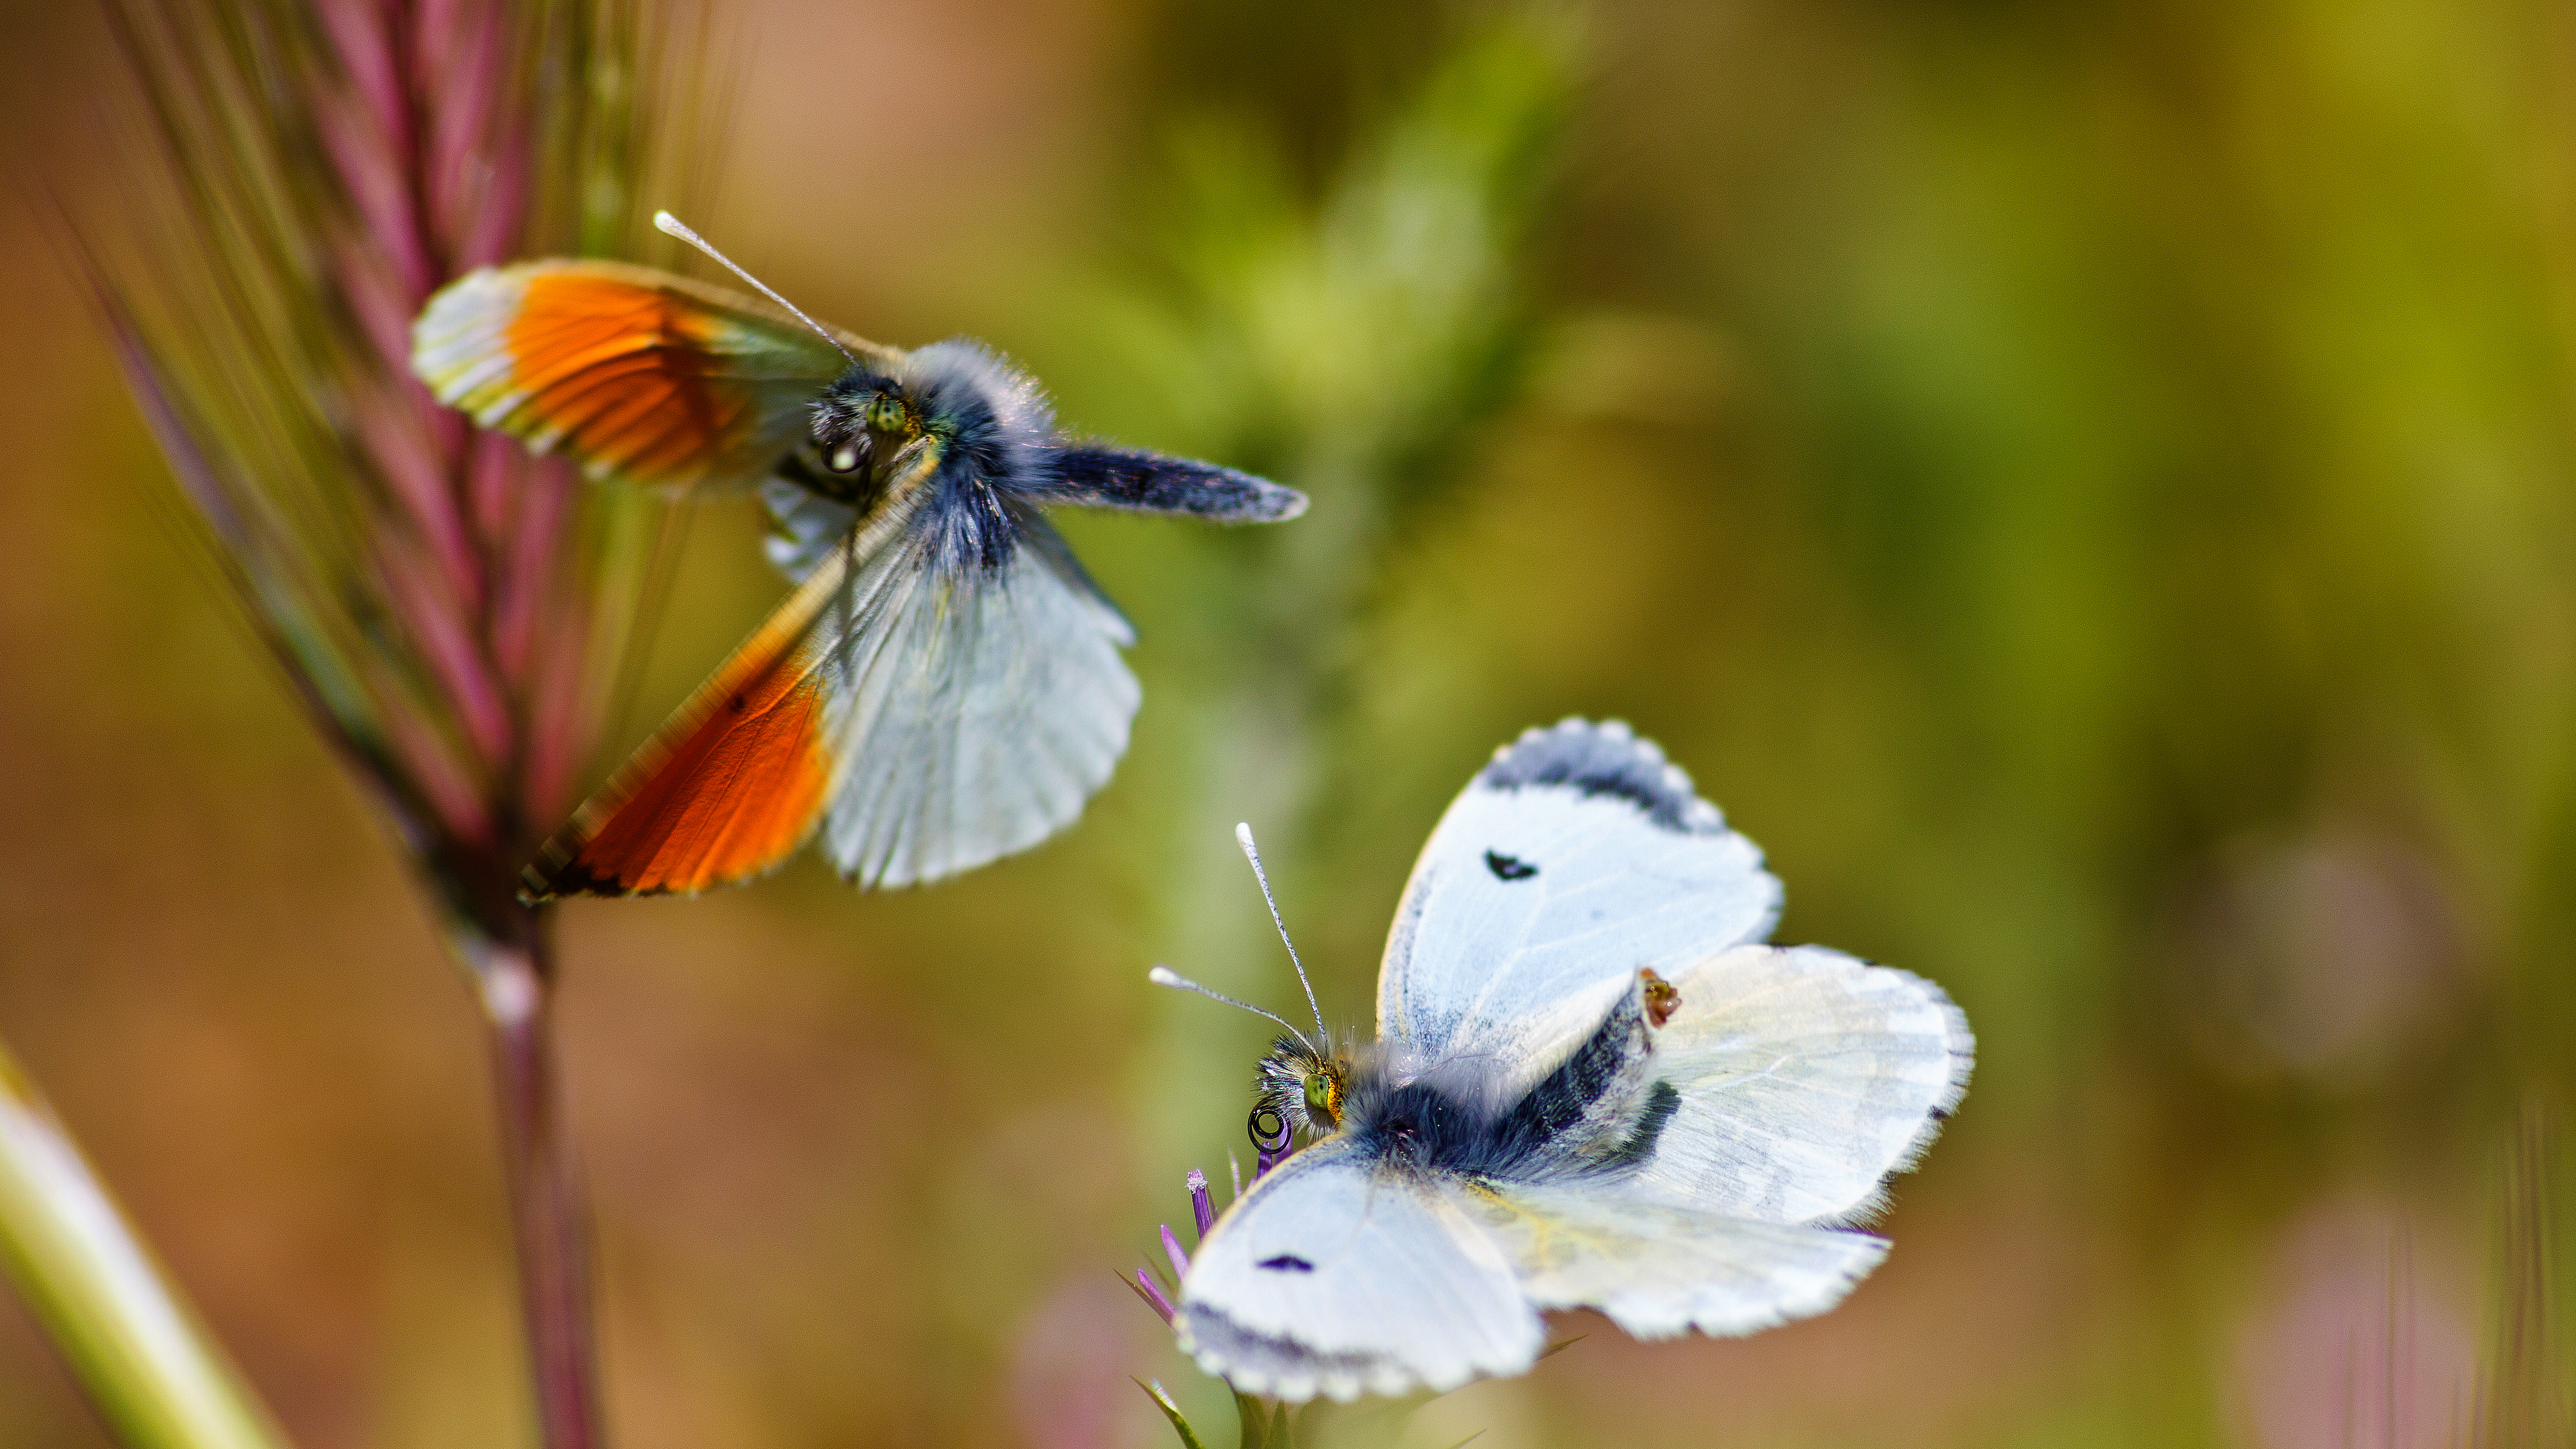
nature, bird, wing, meadow, flower, wildlife, beak, insect, macro, canon, butterfly, closeup, flora, fauna, invertebrate, close up, papillon, nectar, portlanouvelle, macro photography, pollinator, perching bird, lycaenid